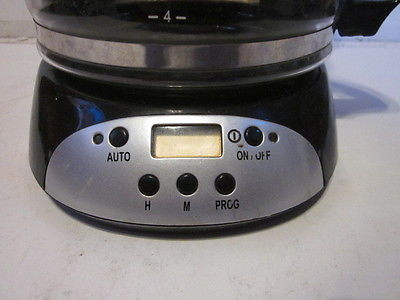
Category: coffee maker